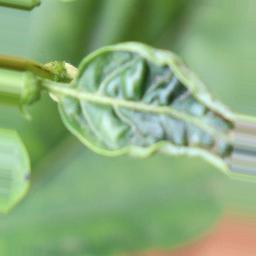
Label: mites_and_trips